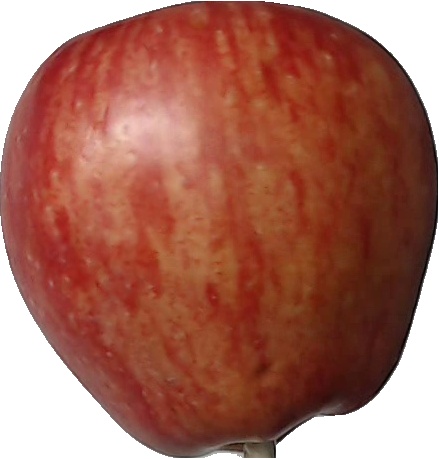
Label: apple_red_1